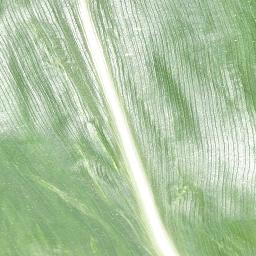
Label: Corn_(Maize)___Healthy